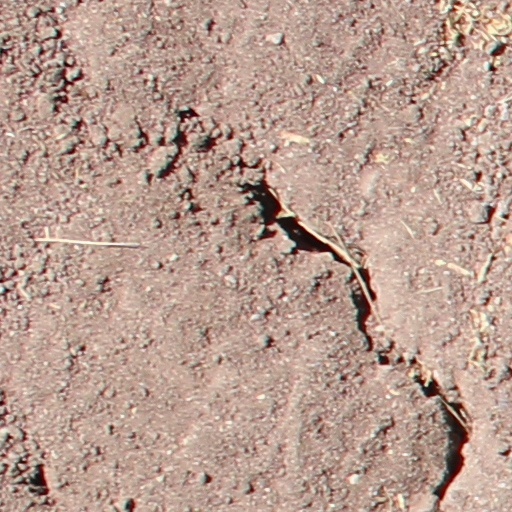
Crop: wheat